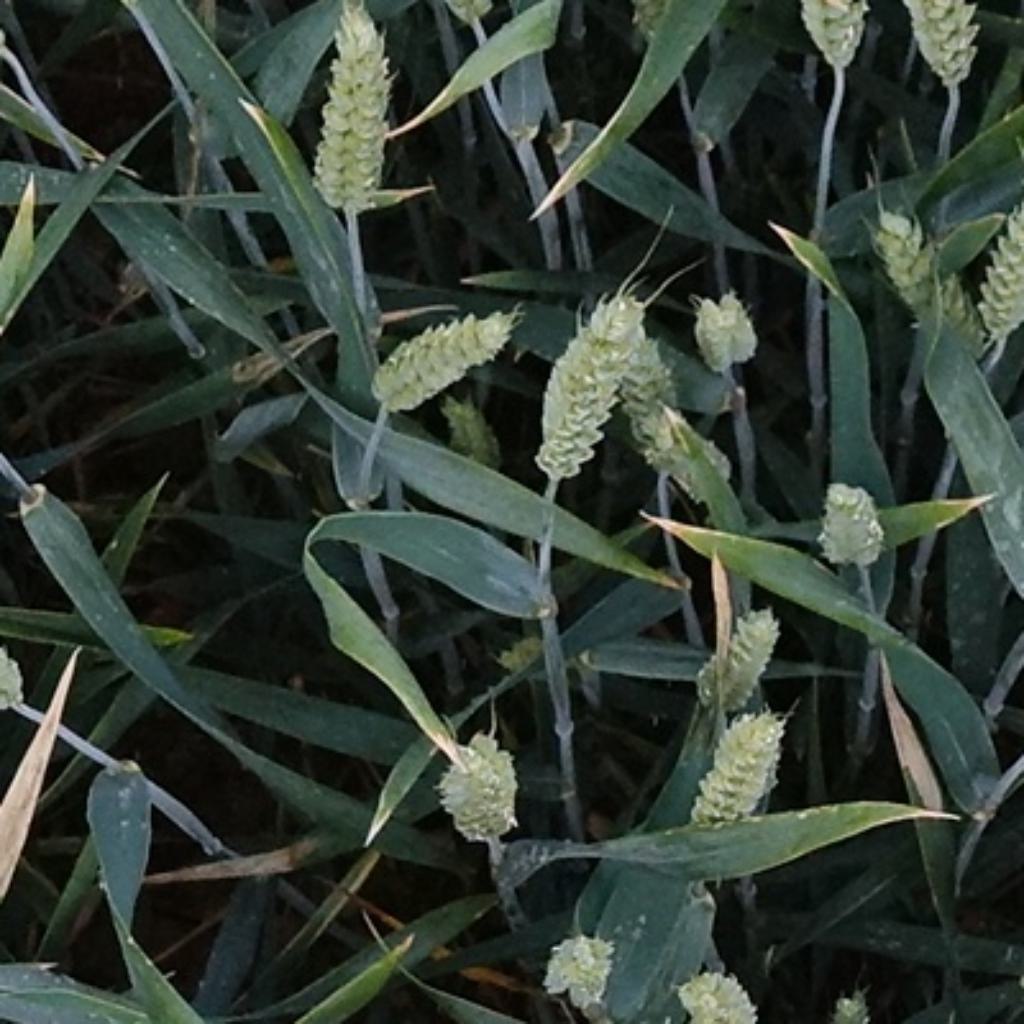
Country: France
Location: Toulouse
Wheat development stage: Filling - Ripening